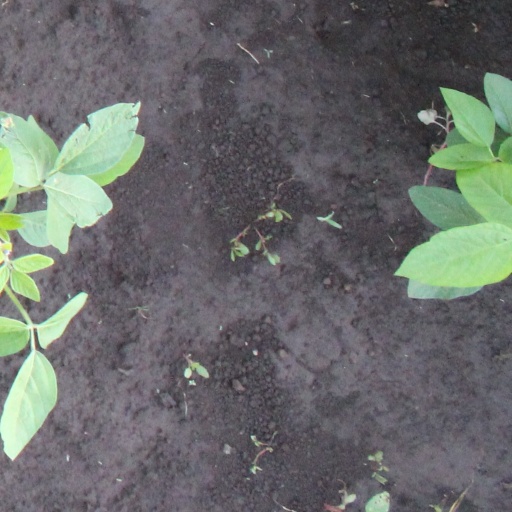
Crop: soybean